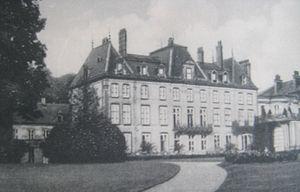
Hayange est une commune française située dans le département de la Moselle et le pays thionvillois. Située en Lorraine, elle fait partie depuis le 1ᵉʳ janvier 2016, de la région administrative Grand Est.
"Le château d’Hayange est un château situé en France sur la commune de Hayange, dans le département de la Moselle en région Grand Est. L'appellation courante ""château de Wendel"", du nom de la famille de Wendel qui l'a habité pendant près de 300 ans, est néanmoins incorrecte.